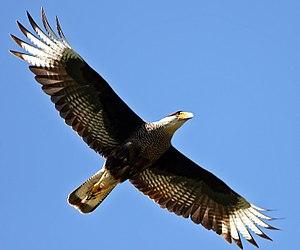
Le Caracara huppé ou Caracara à crête est une espèce de rapaces de grande taille de la famille des falconidés.